Describe the emotion expressed in this image:  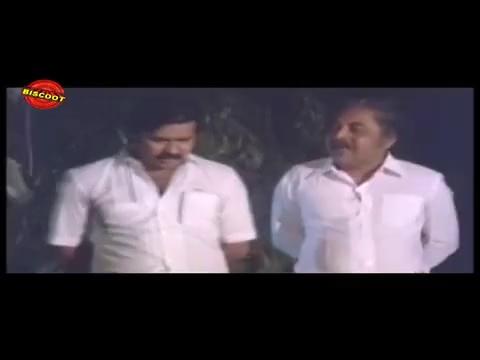
This person displays Pain, valence and arousal with high intensity.